Henry Harford

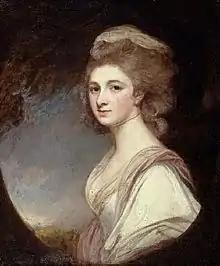
Harford's sister, Frances Harford, painted by George Romney in 1785

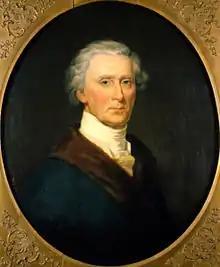
Charles Carroll of Carrollton supported Harford's claim to be restored to his estates.

Harford's father was Frederick Calvert, 6th Baron Baltimore, fourth and last in the line of Barons Baltimore. The Calvert family had been granted a royal charter to the Maryland colony in the 17th century. Since then, successive Lords Baltimore had increased the family holdings and their wealth: the Calverts owned shares in the Bank of England as well as a large family seat at Woodcote Park, in Surrey. Although Frederick Calvert exercised almost feudal power in the Province of Maryland, he never once set foot in the colony and, unlike his father, he took little interest in politics, treating his estates, including Maryland, largely as sources of revenue to support his extravagant and often scandalous lifestyle. In 1768, he was accused of abduction and rape by Sarah Woodcock, a noted beauty who kept a milliner's shop at Tower Hill. The jury acquitted Calvert but he left England soon afterwards, and never recovered from the public scandal which surrounded the trial. He had many mistresses, including Hester Whelan, Henry Harford's mother.